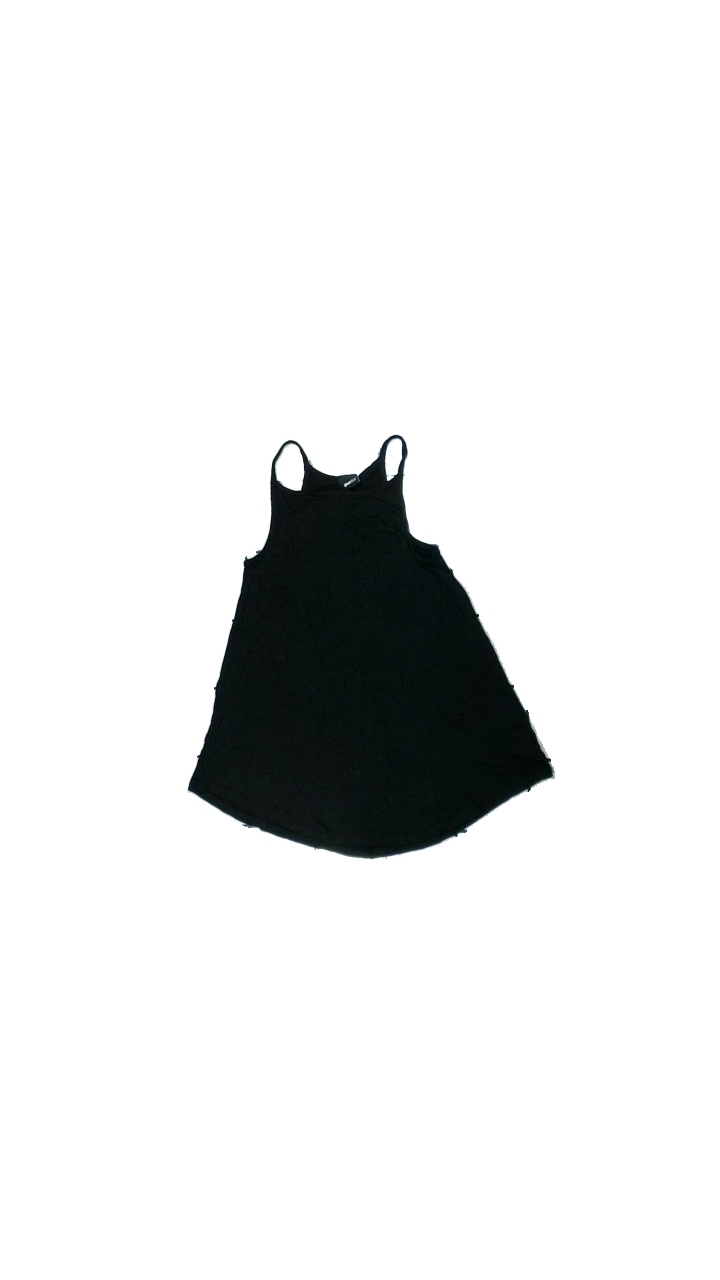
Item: Top (Ladies)
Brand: Gina Tricot
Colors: Black
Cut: Regular
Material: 100% viscose
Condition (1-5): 4
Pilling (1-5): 5
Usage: Reuse
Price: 50-100